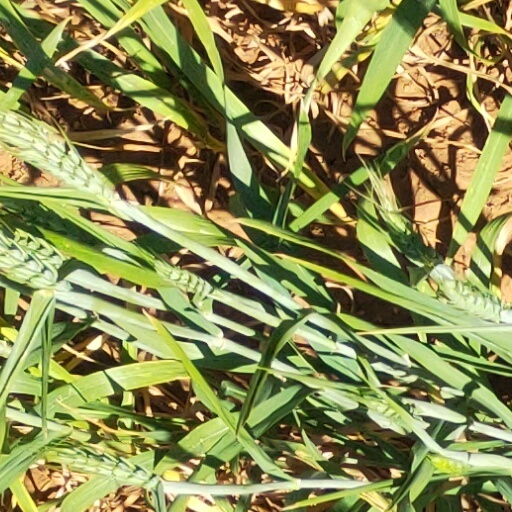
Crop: wheat